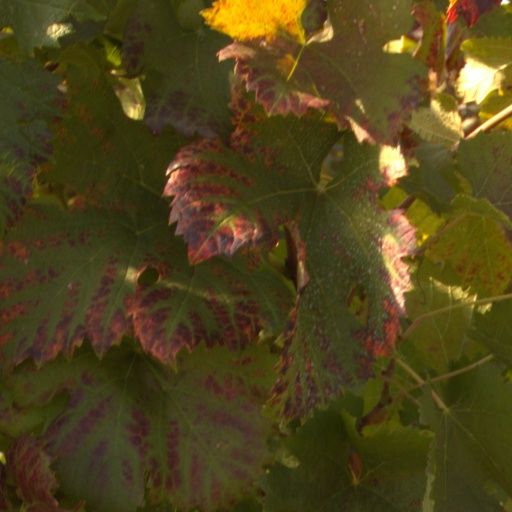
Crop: grape